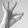
ASL letter: F